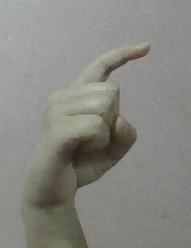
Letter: ra